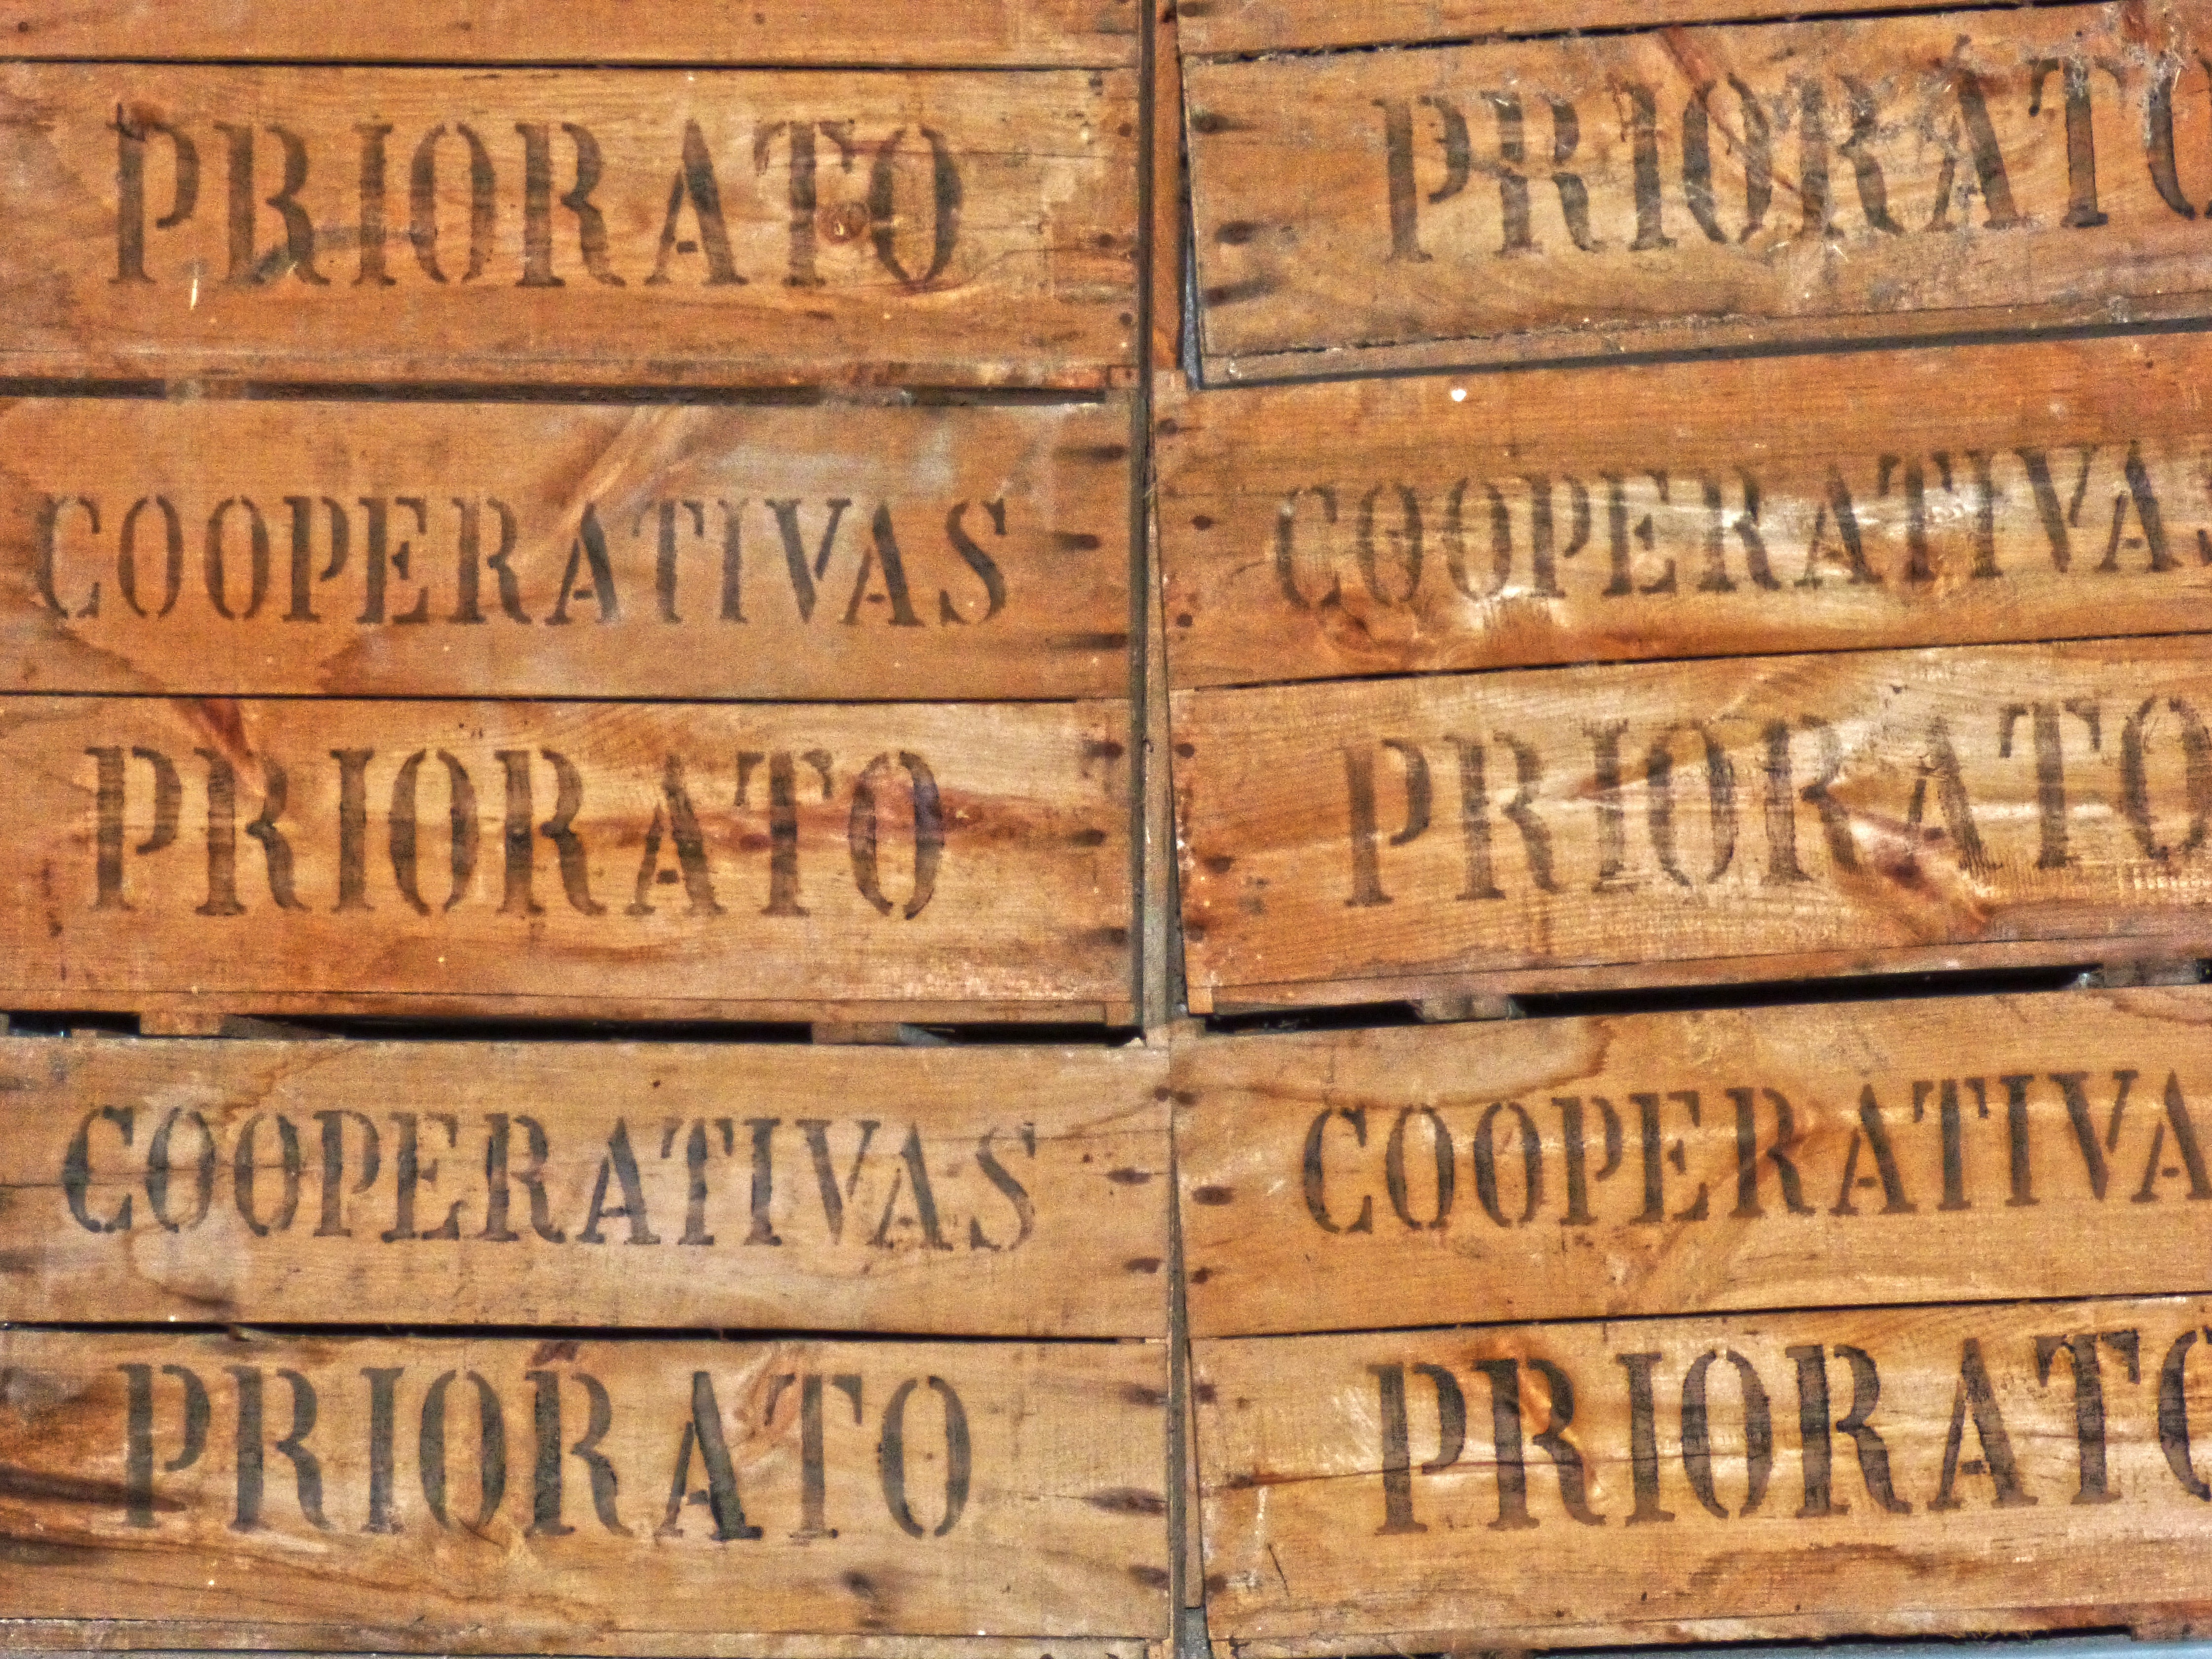
wood, floor, old, brick, font, hardwood, text, cooperative, wooden box, boxes, packing, priorat, wooden boxes, man made object, wood stain